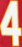
Number: 4